Capture of Peñón of Algiers (1529)

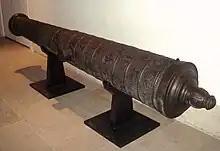
Ornate Ottoman cannon cast 8 October 1581 in Algiers. Length: 385 cm, cal:178mm, weight: 2910kg, stone projectile. Musée de l'Armée, Paris.

The capture of "Peñón of Algiers" was accomplished when the beylerbey of Algiers, Hayreddin Barbarossa, captured the fortress called Peñón of Algiers, on a small islet facing the Algerian city of Algiers from the Habsburg Spaniards.